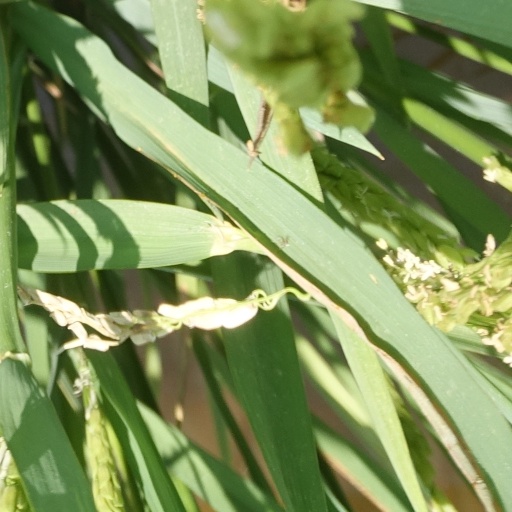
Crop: rice